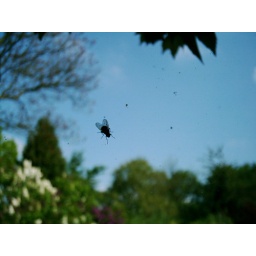
Summer 2005, and a fly is wandering on the dirty window in my room